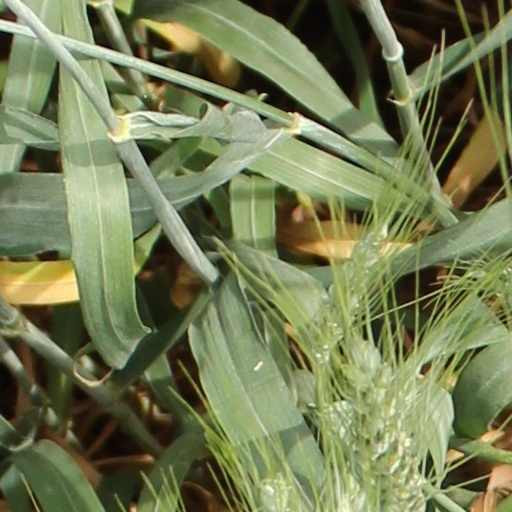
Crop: wheat